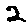
Label: 2